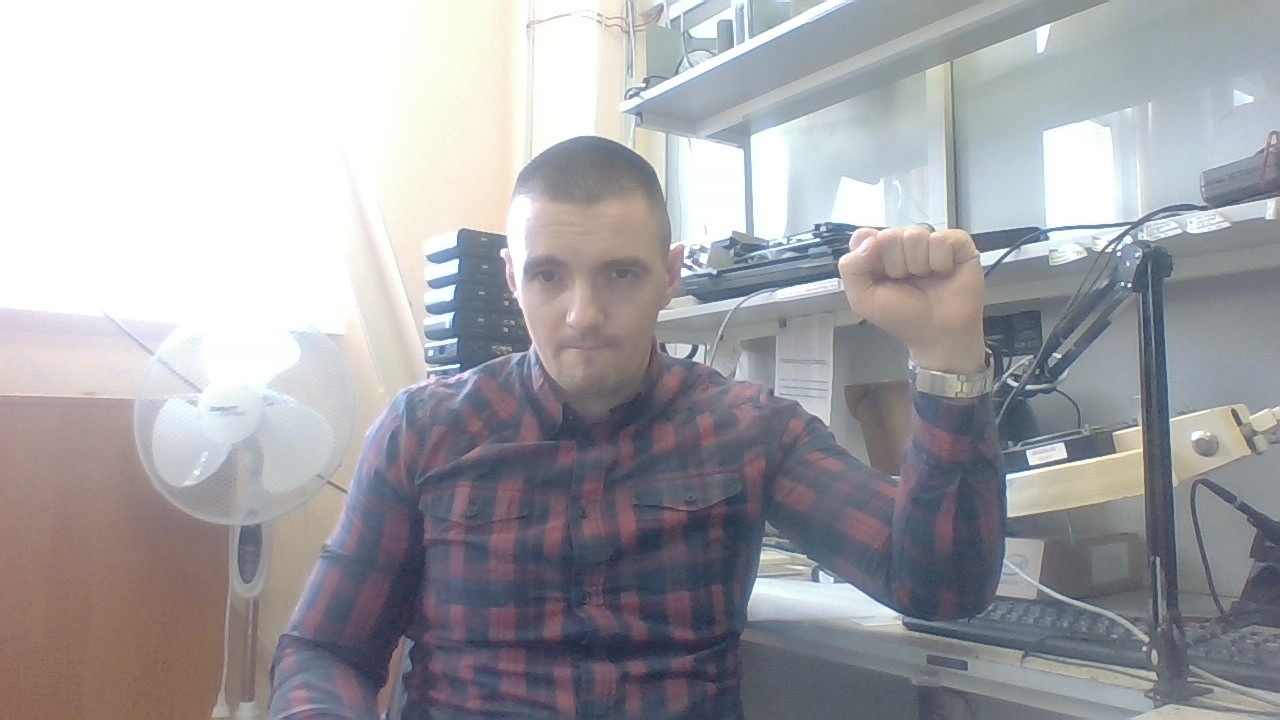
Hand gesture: fist